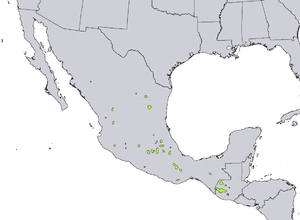
Pinus hartwegii est une espèce de conifères de la famille des Pinaceae.